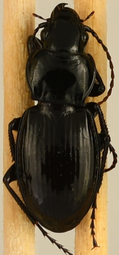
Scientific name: Cyclotrachelus torvus
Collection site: Sterling Site (STER), plot STER_006